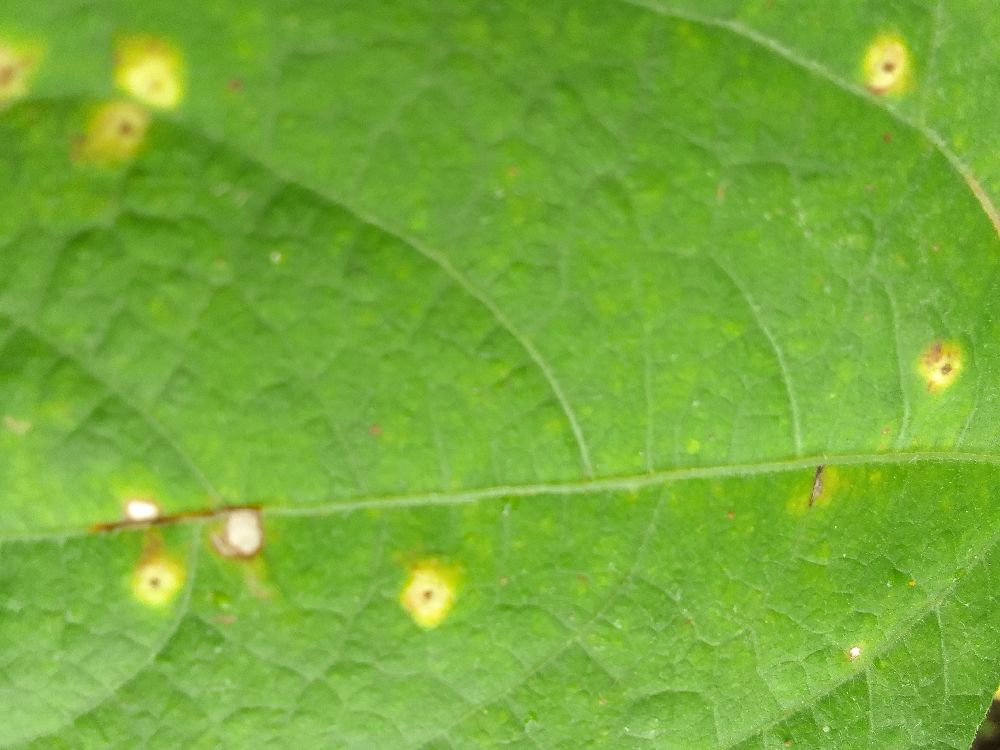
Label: rust